Physalis

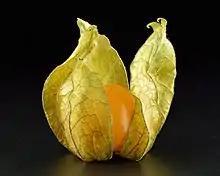
"Physalis peruviana" fruit with calyx open

Estimates for the earliest use of Physalis for human consumption range from 900BCE to 5000BCE. Archaeological sites support the historical use of Physalis as a food for indigenous people in what is now northern Mexico and portions of the United States.